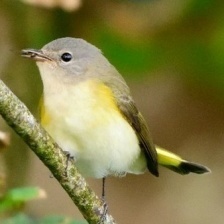
Species: AMERICAN REDSTART
Scientific name: SETOPHAGA RUTICILLA